Urfa

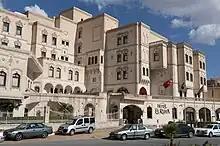
A hotel in Şanlıurfa. Tourism contributes to the economy of the city.

One of the most important markets in the Kapalı Çarşı is the bedesten, which is located just south of the Gümrük Hanı. Originally built in 1562, it is mentioned as "bezzazistan" in the waqf of Rızvan Ahmet Paşa in 1740. It was restored in 1998 by the Şanlıurfa Culture, Art, and Research Foundation (ŞURKAV). It has gates to 4 surrounding bazaars.